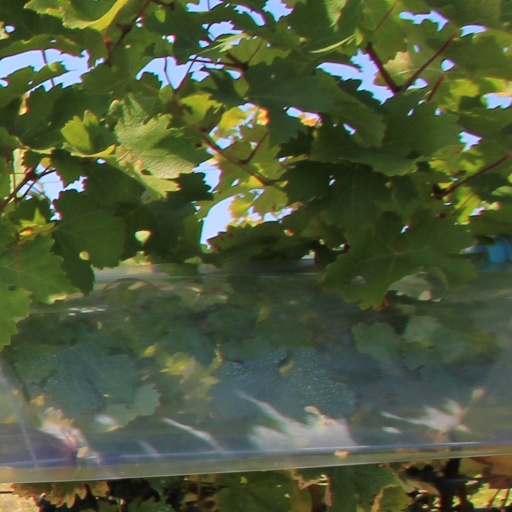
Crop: grape